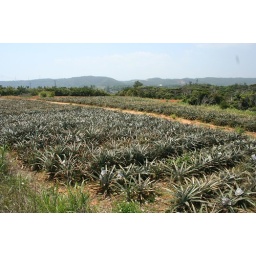
The pineapple field near our campground. As you can tell in the right foreground, they individually wrap each pineapple in newspaper.